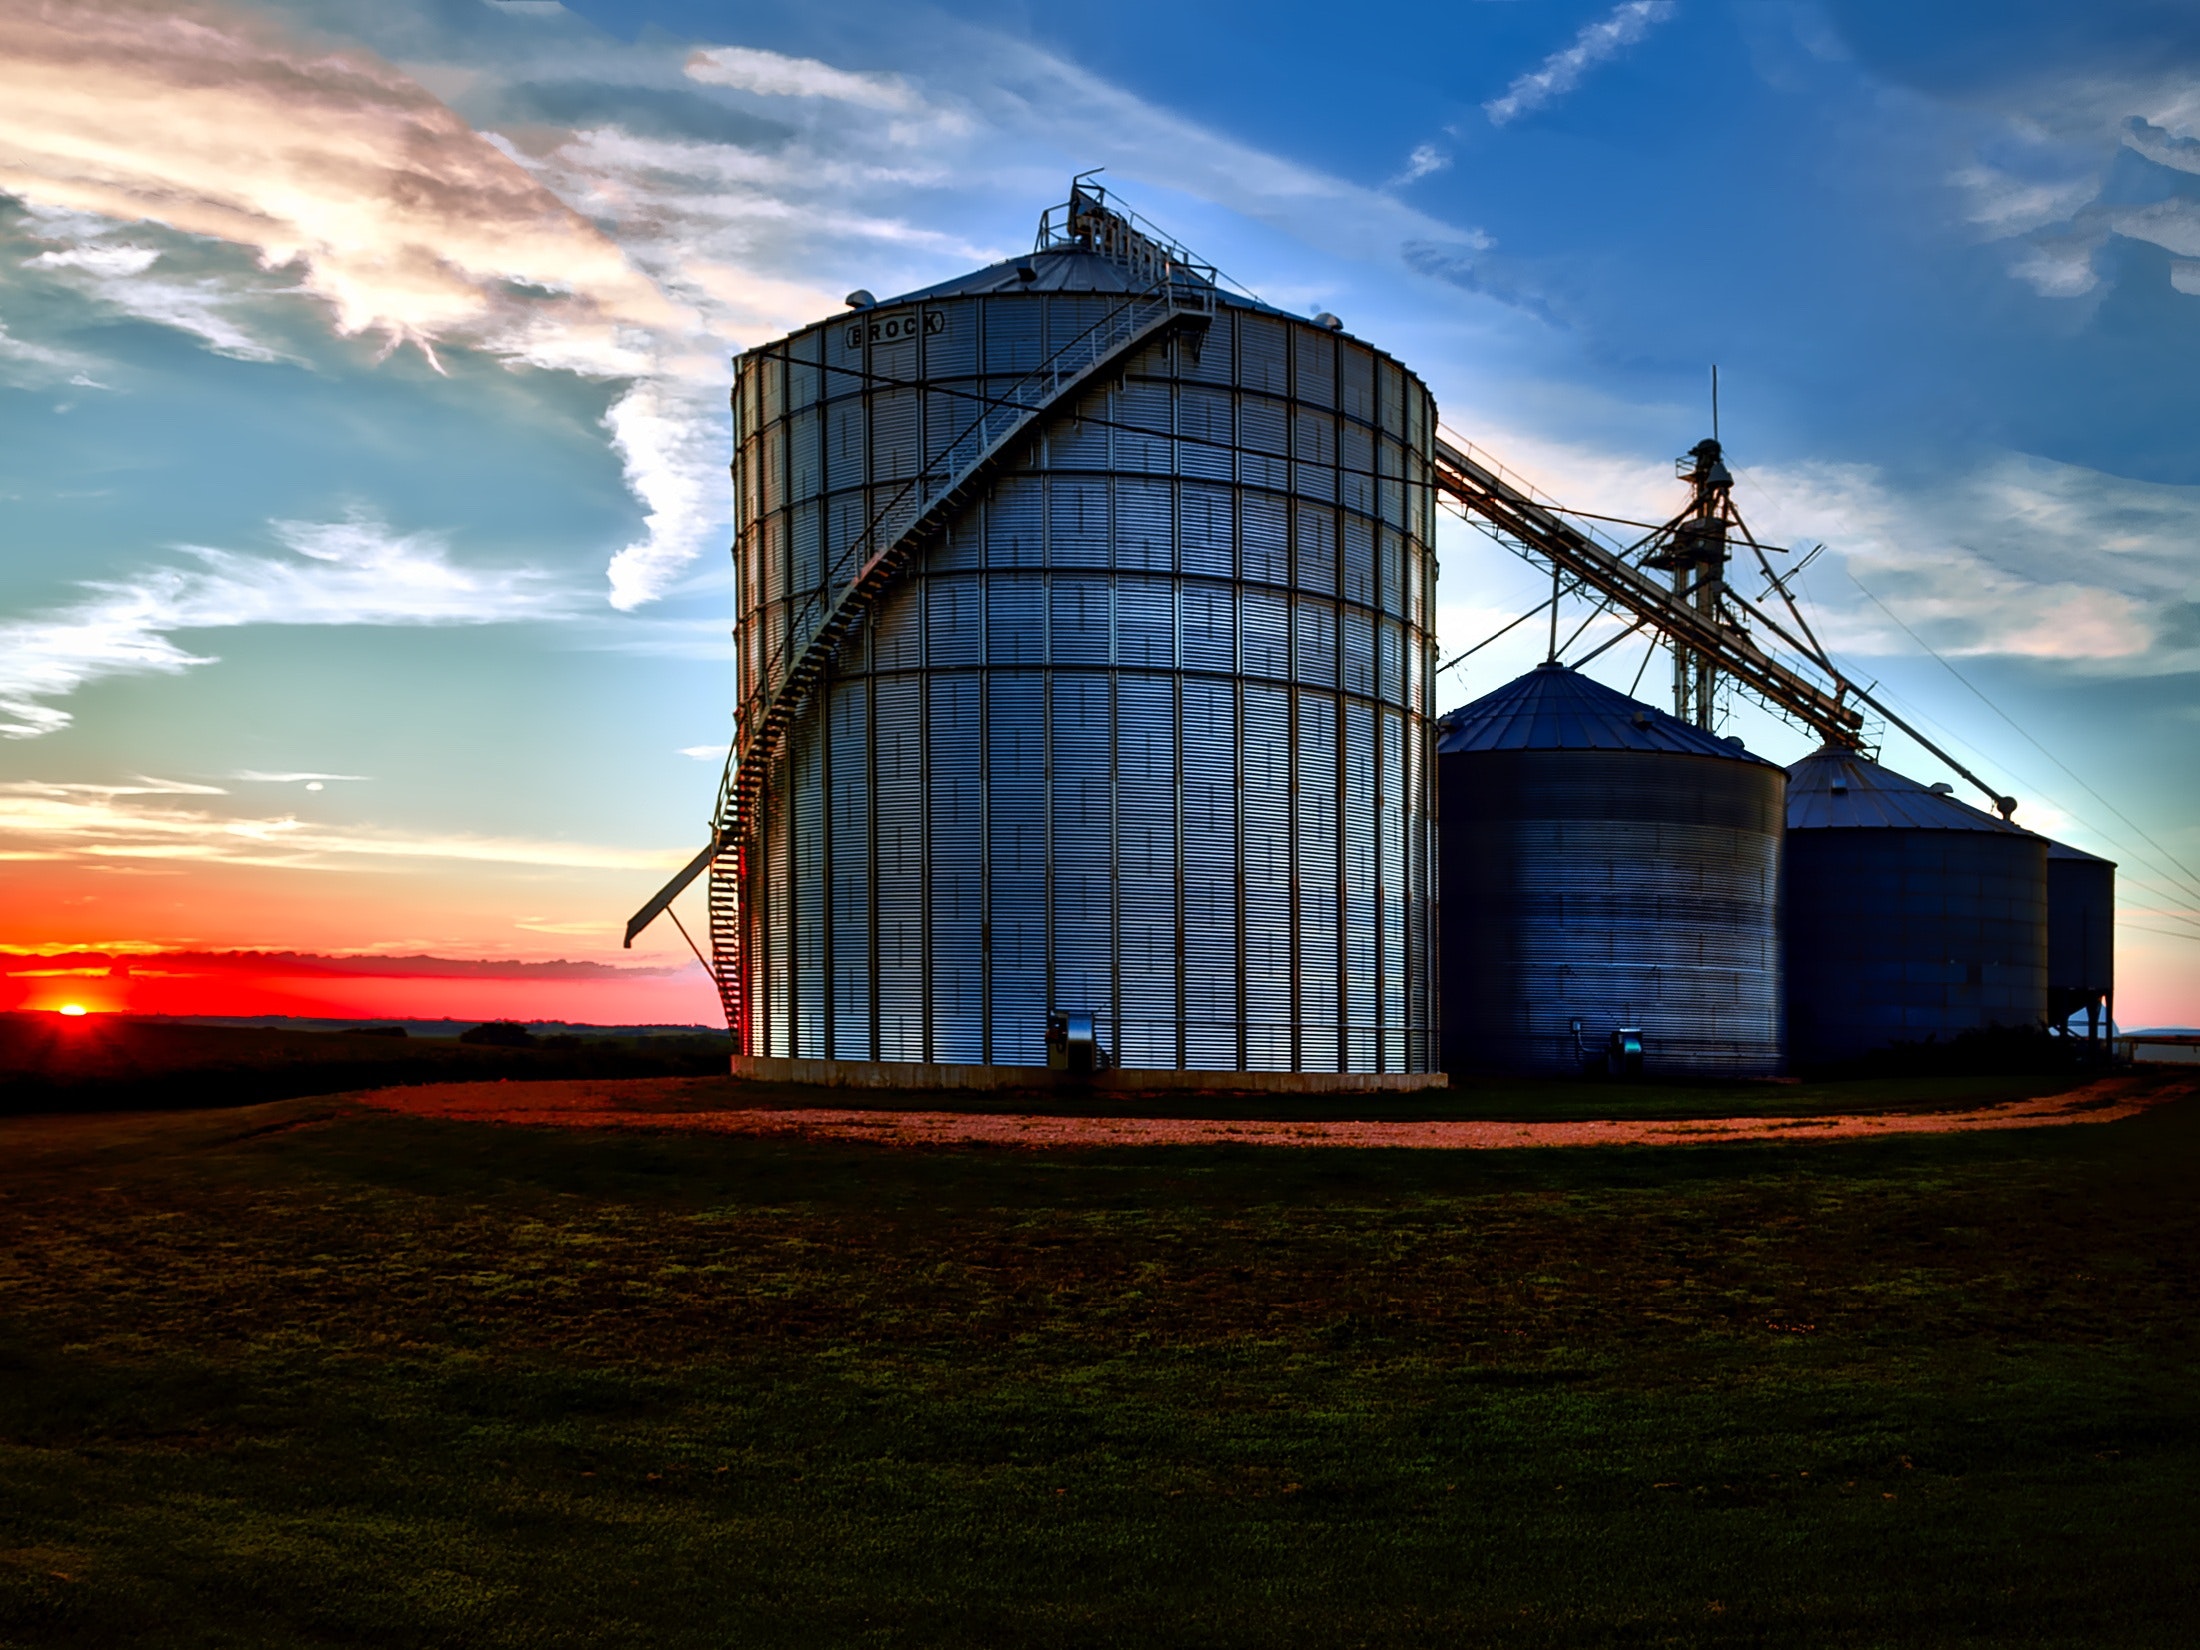
silo, sky, architecture, building, farm, cloud, rural area, evening, sunset, barn, landscape, house, dusk, city